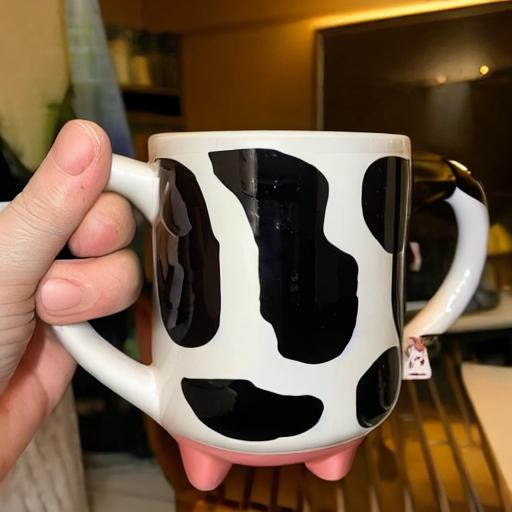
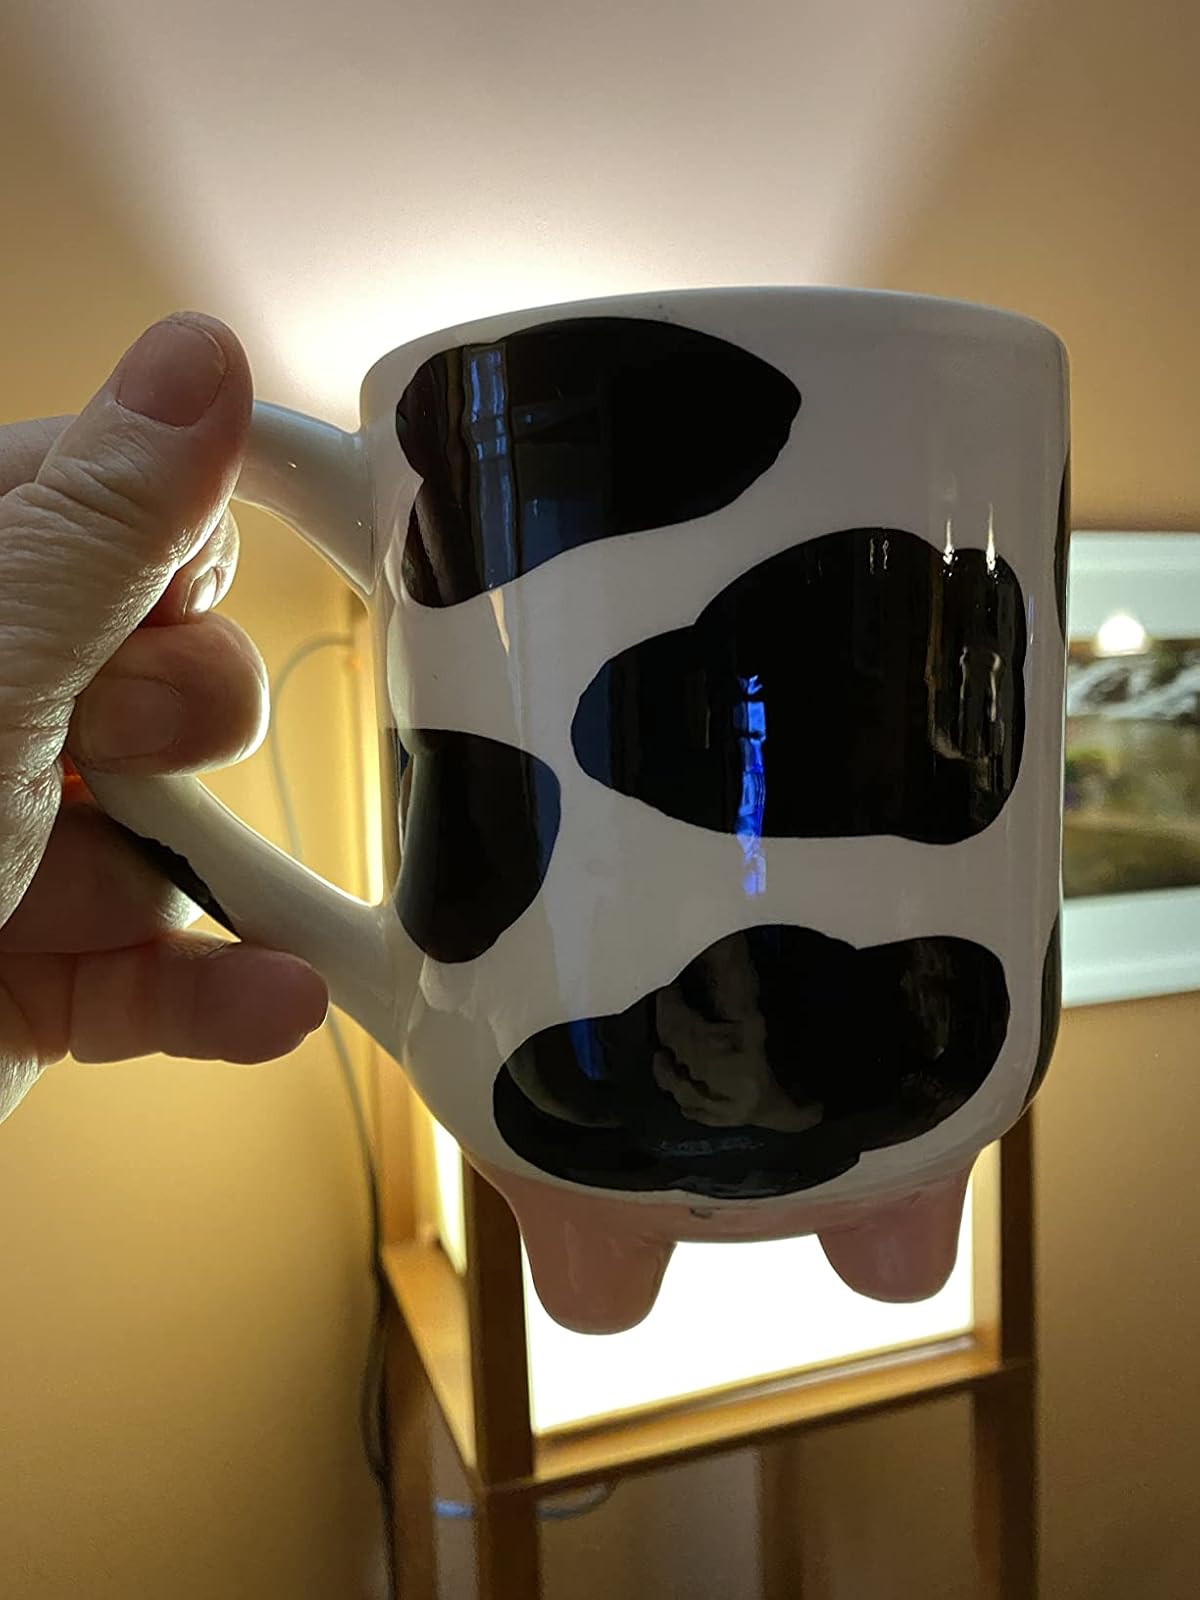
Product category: items_mug
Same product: no